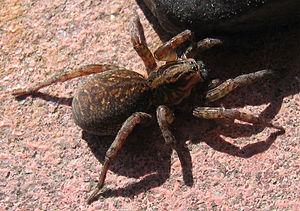
Trochosa est un genre d'araignées aranéomorphes de la famille des Lycosidae.
Les Lycosidae sont une famille d'araignées aranéomorphes.